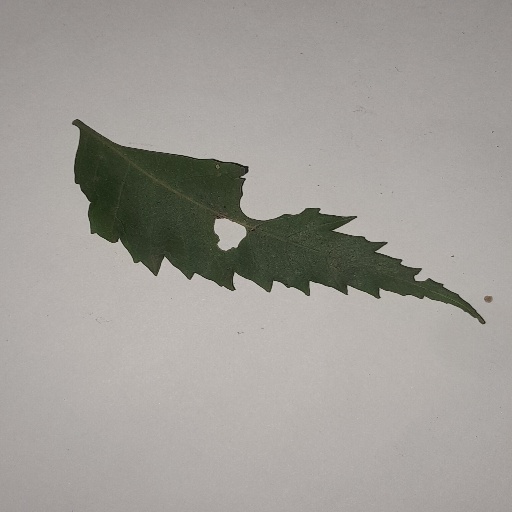
Species: Neem
Leaf condition: Shot Hole Leaf